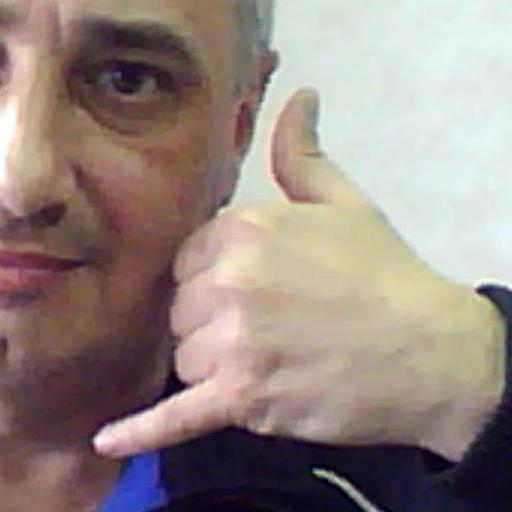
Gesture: call